Naromurar

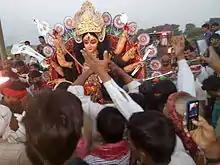
Durga Pooja - Naromurar

The school consists of Grades from one to Eight. The school is co-educational and it does not have an attached pre-primary section. The school is non-residential in nature and is not using school building as a shift-school. Hindi is the medium of instructions in this school. In this school academic session starts in April.